Earring

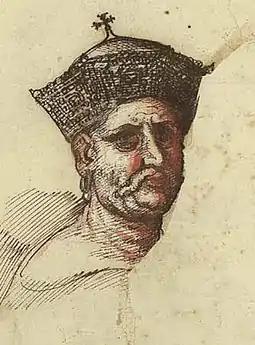
King George III of Imereti depicted wearing earring. Teramo Castelli, 1630s

Other early evidence of earring-wearing is evident in the Biblical record; gold earrings were a sign of wealth, but ear piercing was also used on slaves. By the classical period, including in the Middle East, as a general rule, they were considered exclusively female ornaments. During certain periods in Greece and Rome also, earrings were worn mainly by women, though they were popular among men in early periods and had resurfaced later on, as famous figures like Plato were known to have worn them.